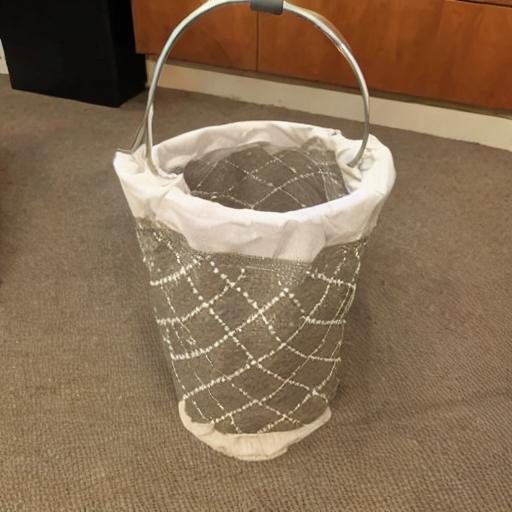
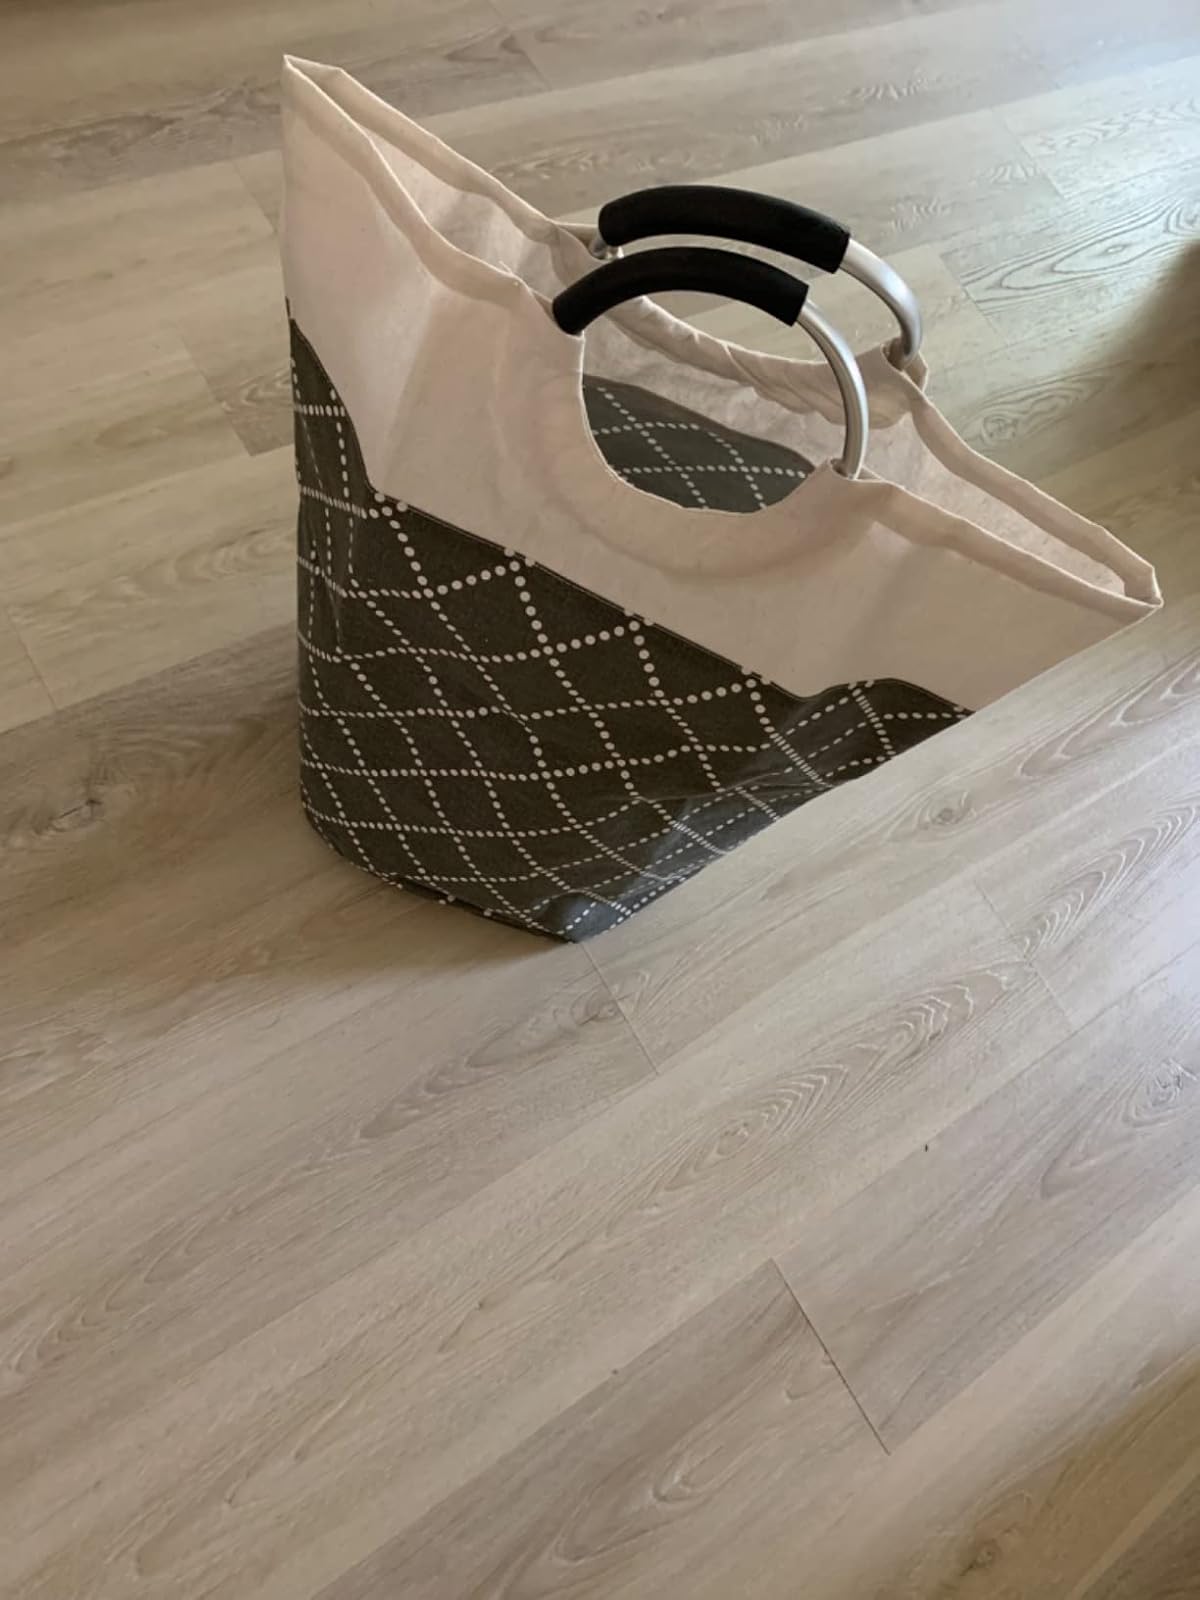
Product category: items_hamper
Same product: no